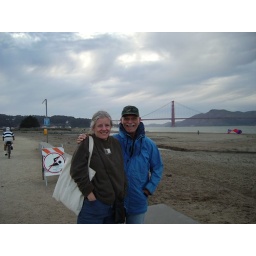
Chet and Lisa at Crissy field with golden gate bridge in the background.